Herman Whitaker

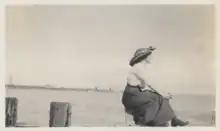
Elsie Whitaker

At 16, Whitaker joined the British Army and served for 3 years with the 2nd Battalion West Riding Artillery. When he left the army in 1886, he immigrated to Canada and worked for the Hudson's Bay Company. He married Margaret A Vandecar (1868-1905) on March 21, 1888, in Oxford County, Ontario. They had seven children during their marriage. In the 1880s, Whitaker and his wife Margaret had a farm near Russell, Manitoba. In 1895, Whitaker moved to Oakland, California. His book,"The Settler" (1906), is a story about a man determined to build a railway to link to the Canadian Pacific Railway.